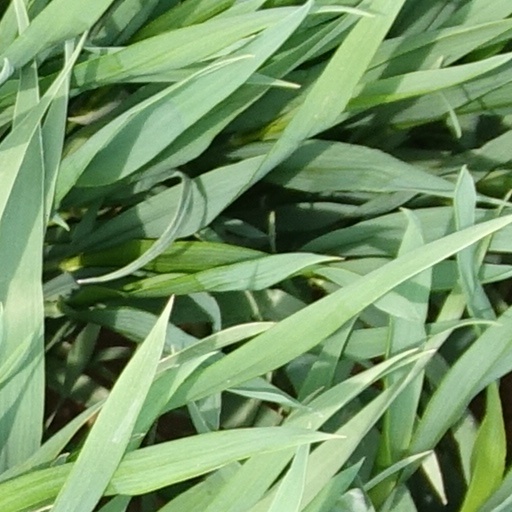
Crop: wheat